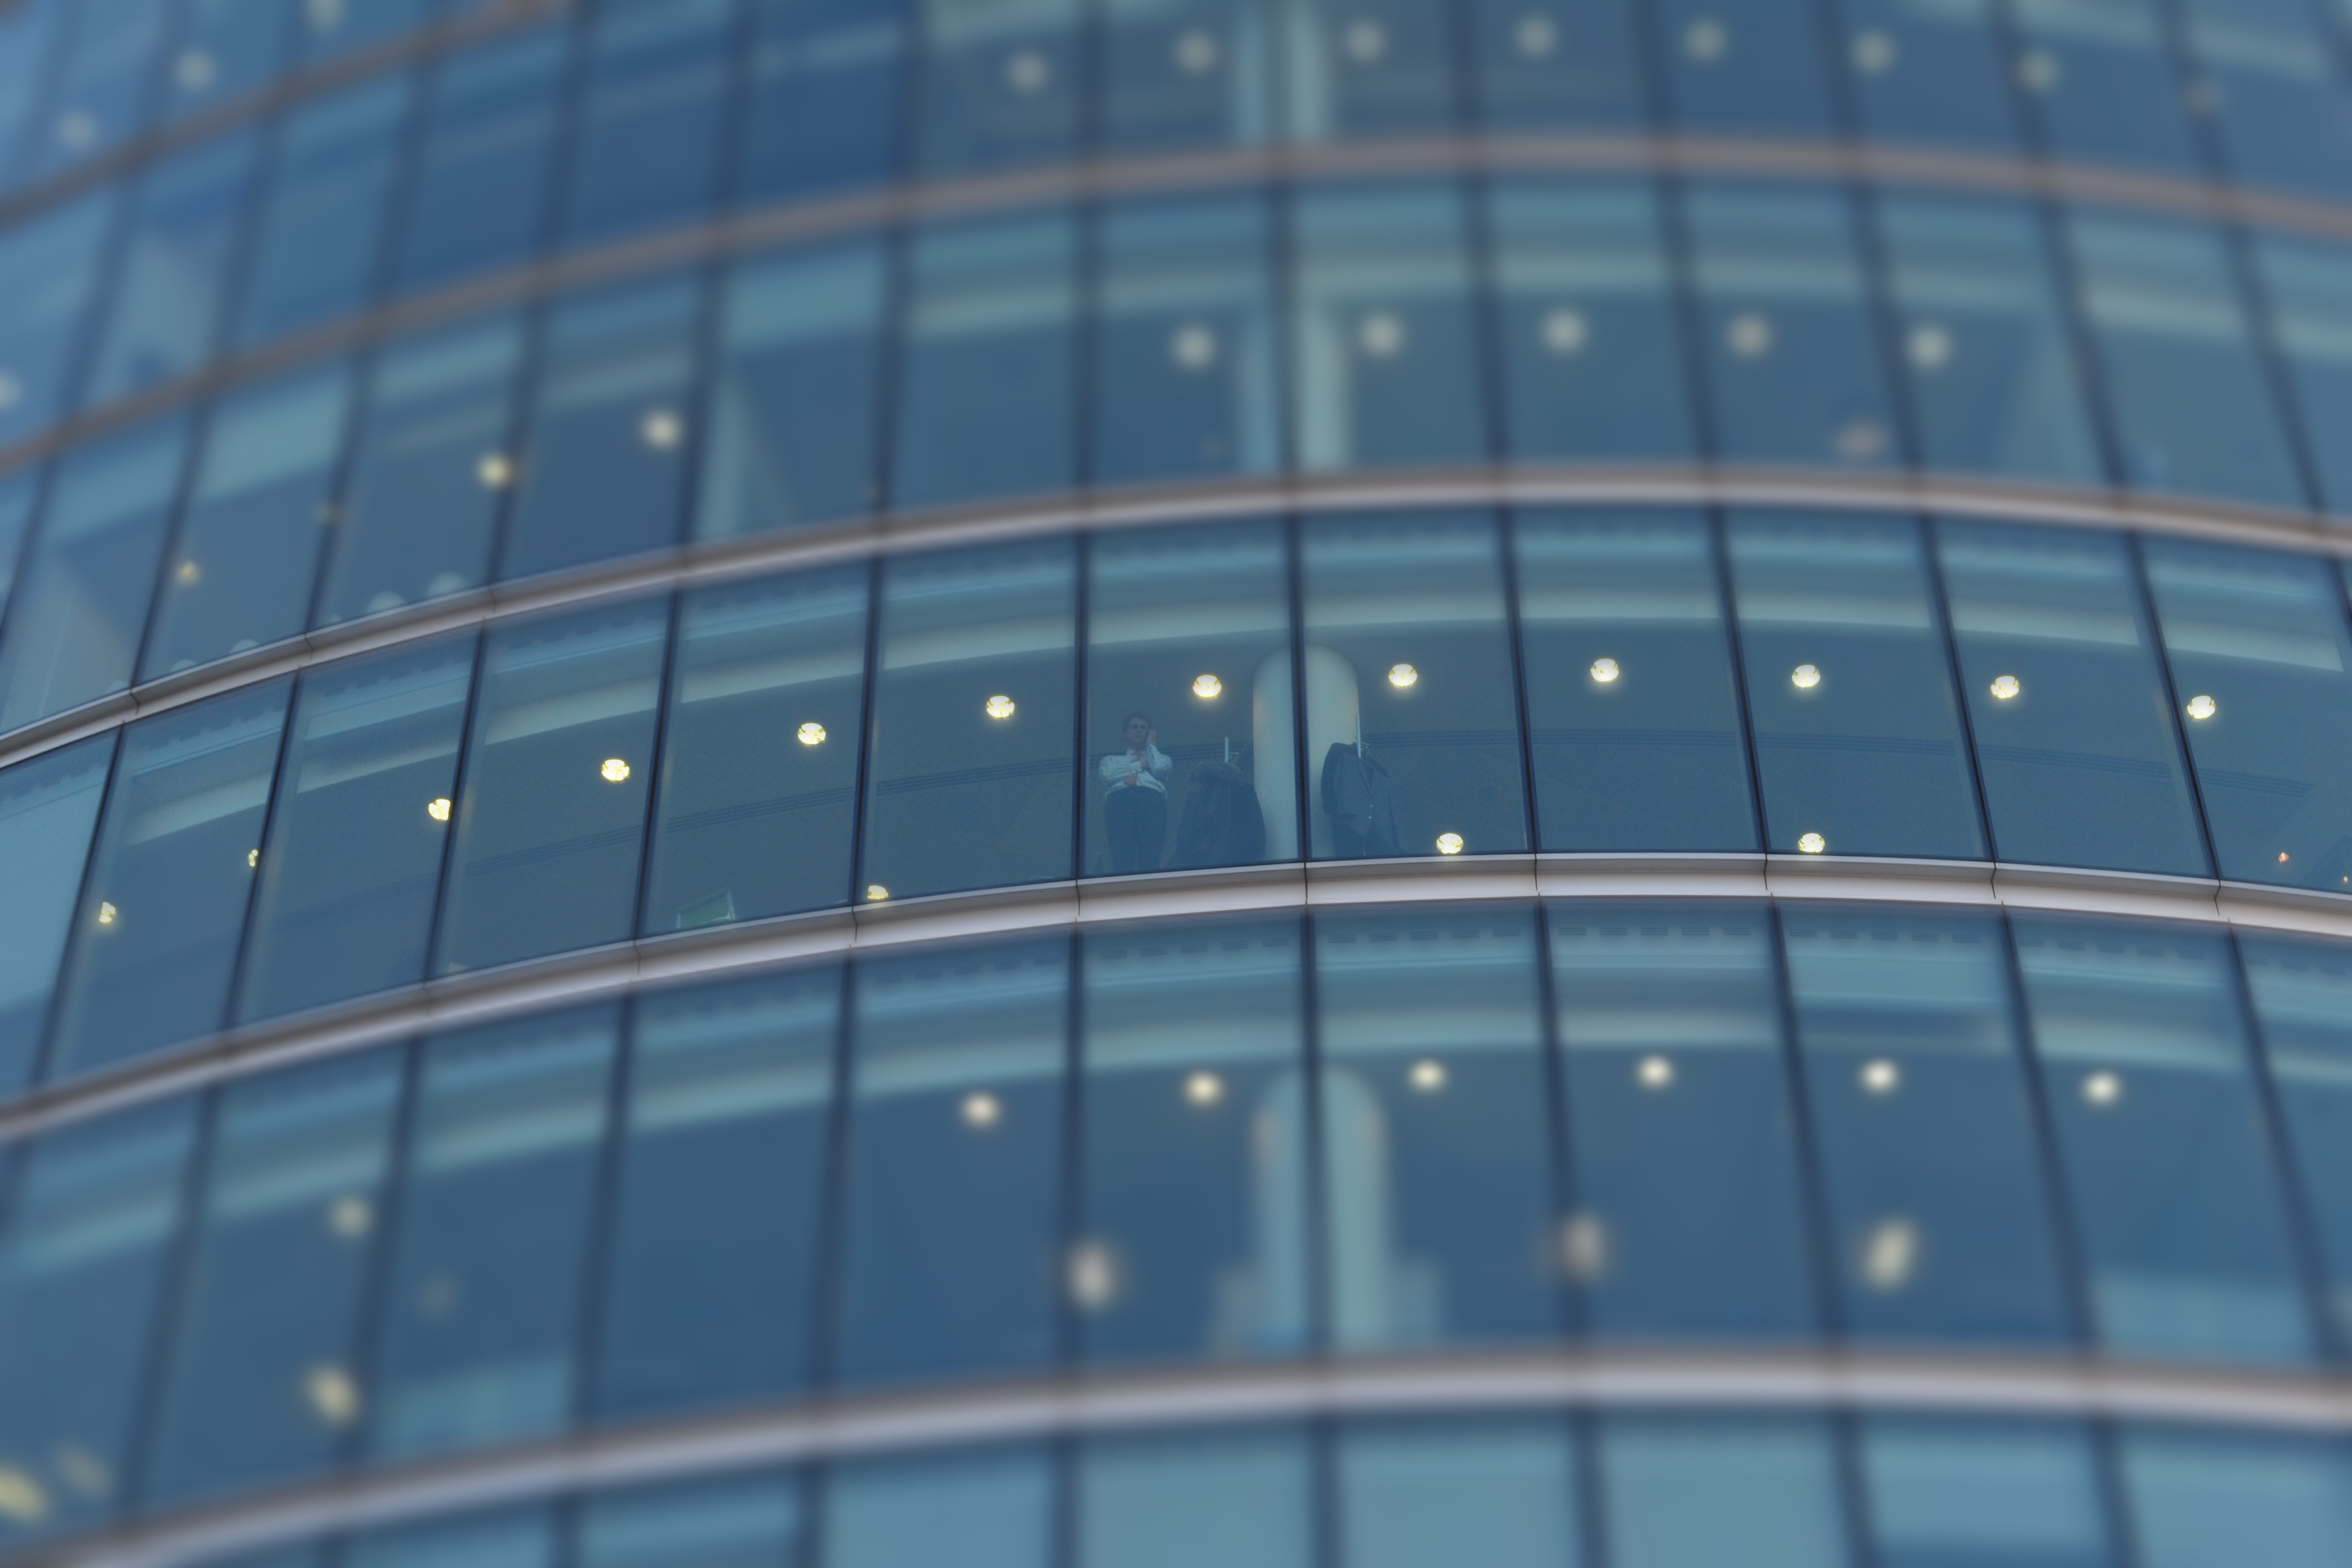
work, man, person, architecture, building, skyscraper, line, reflection, office, facade, blue, business, stadium, tower block, windows, businessman